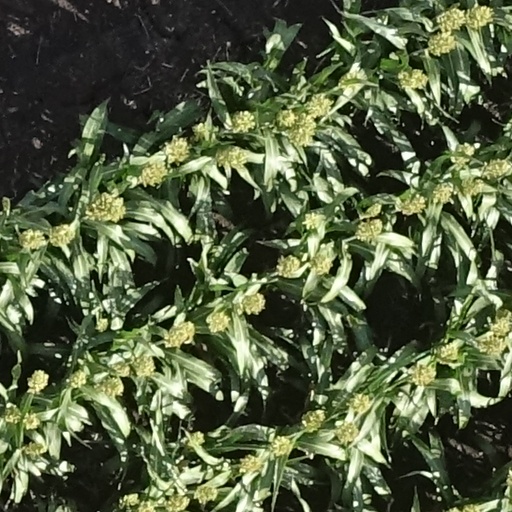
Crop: sorghum